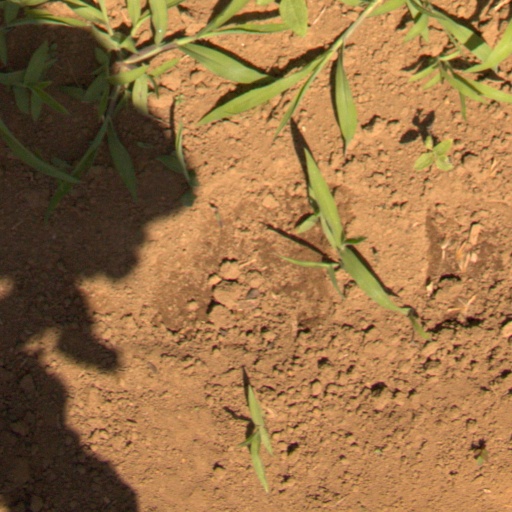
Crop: Jerusalem artichoke